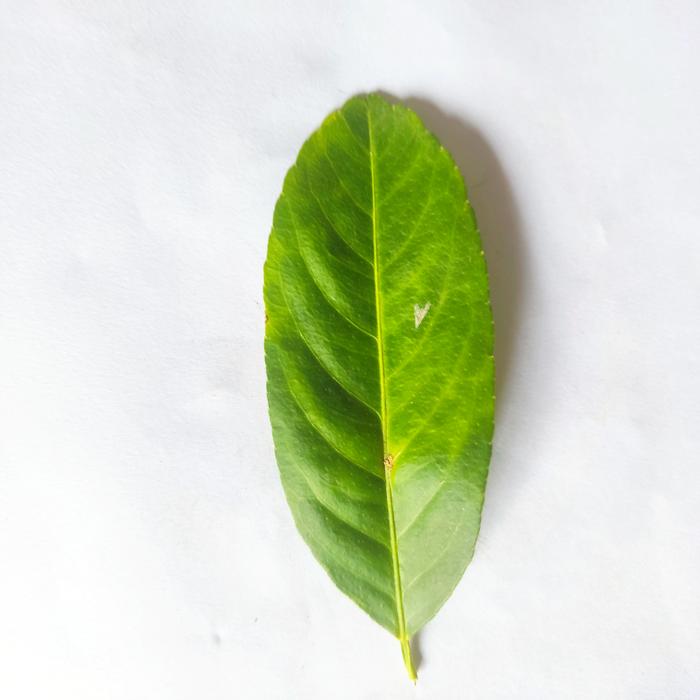
Crop: Lemon
Leaf condition: Citrus